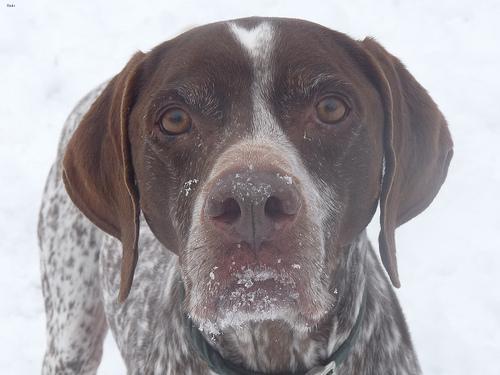
german shorthaired